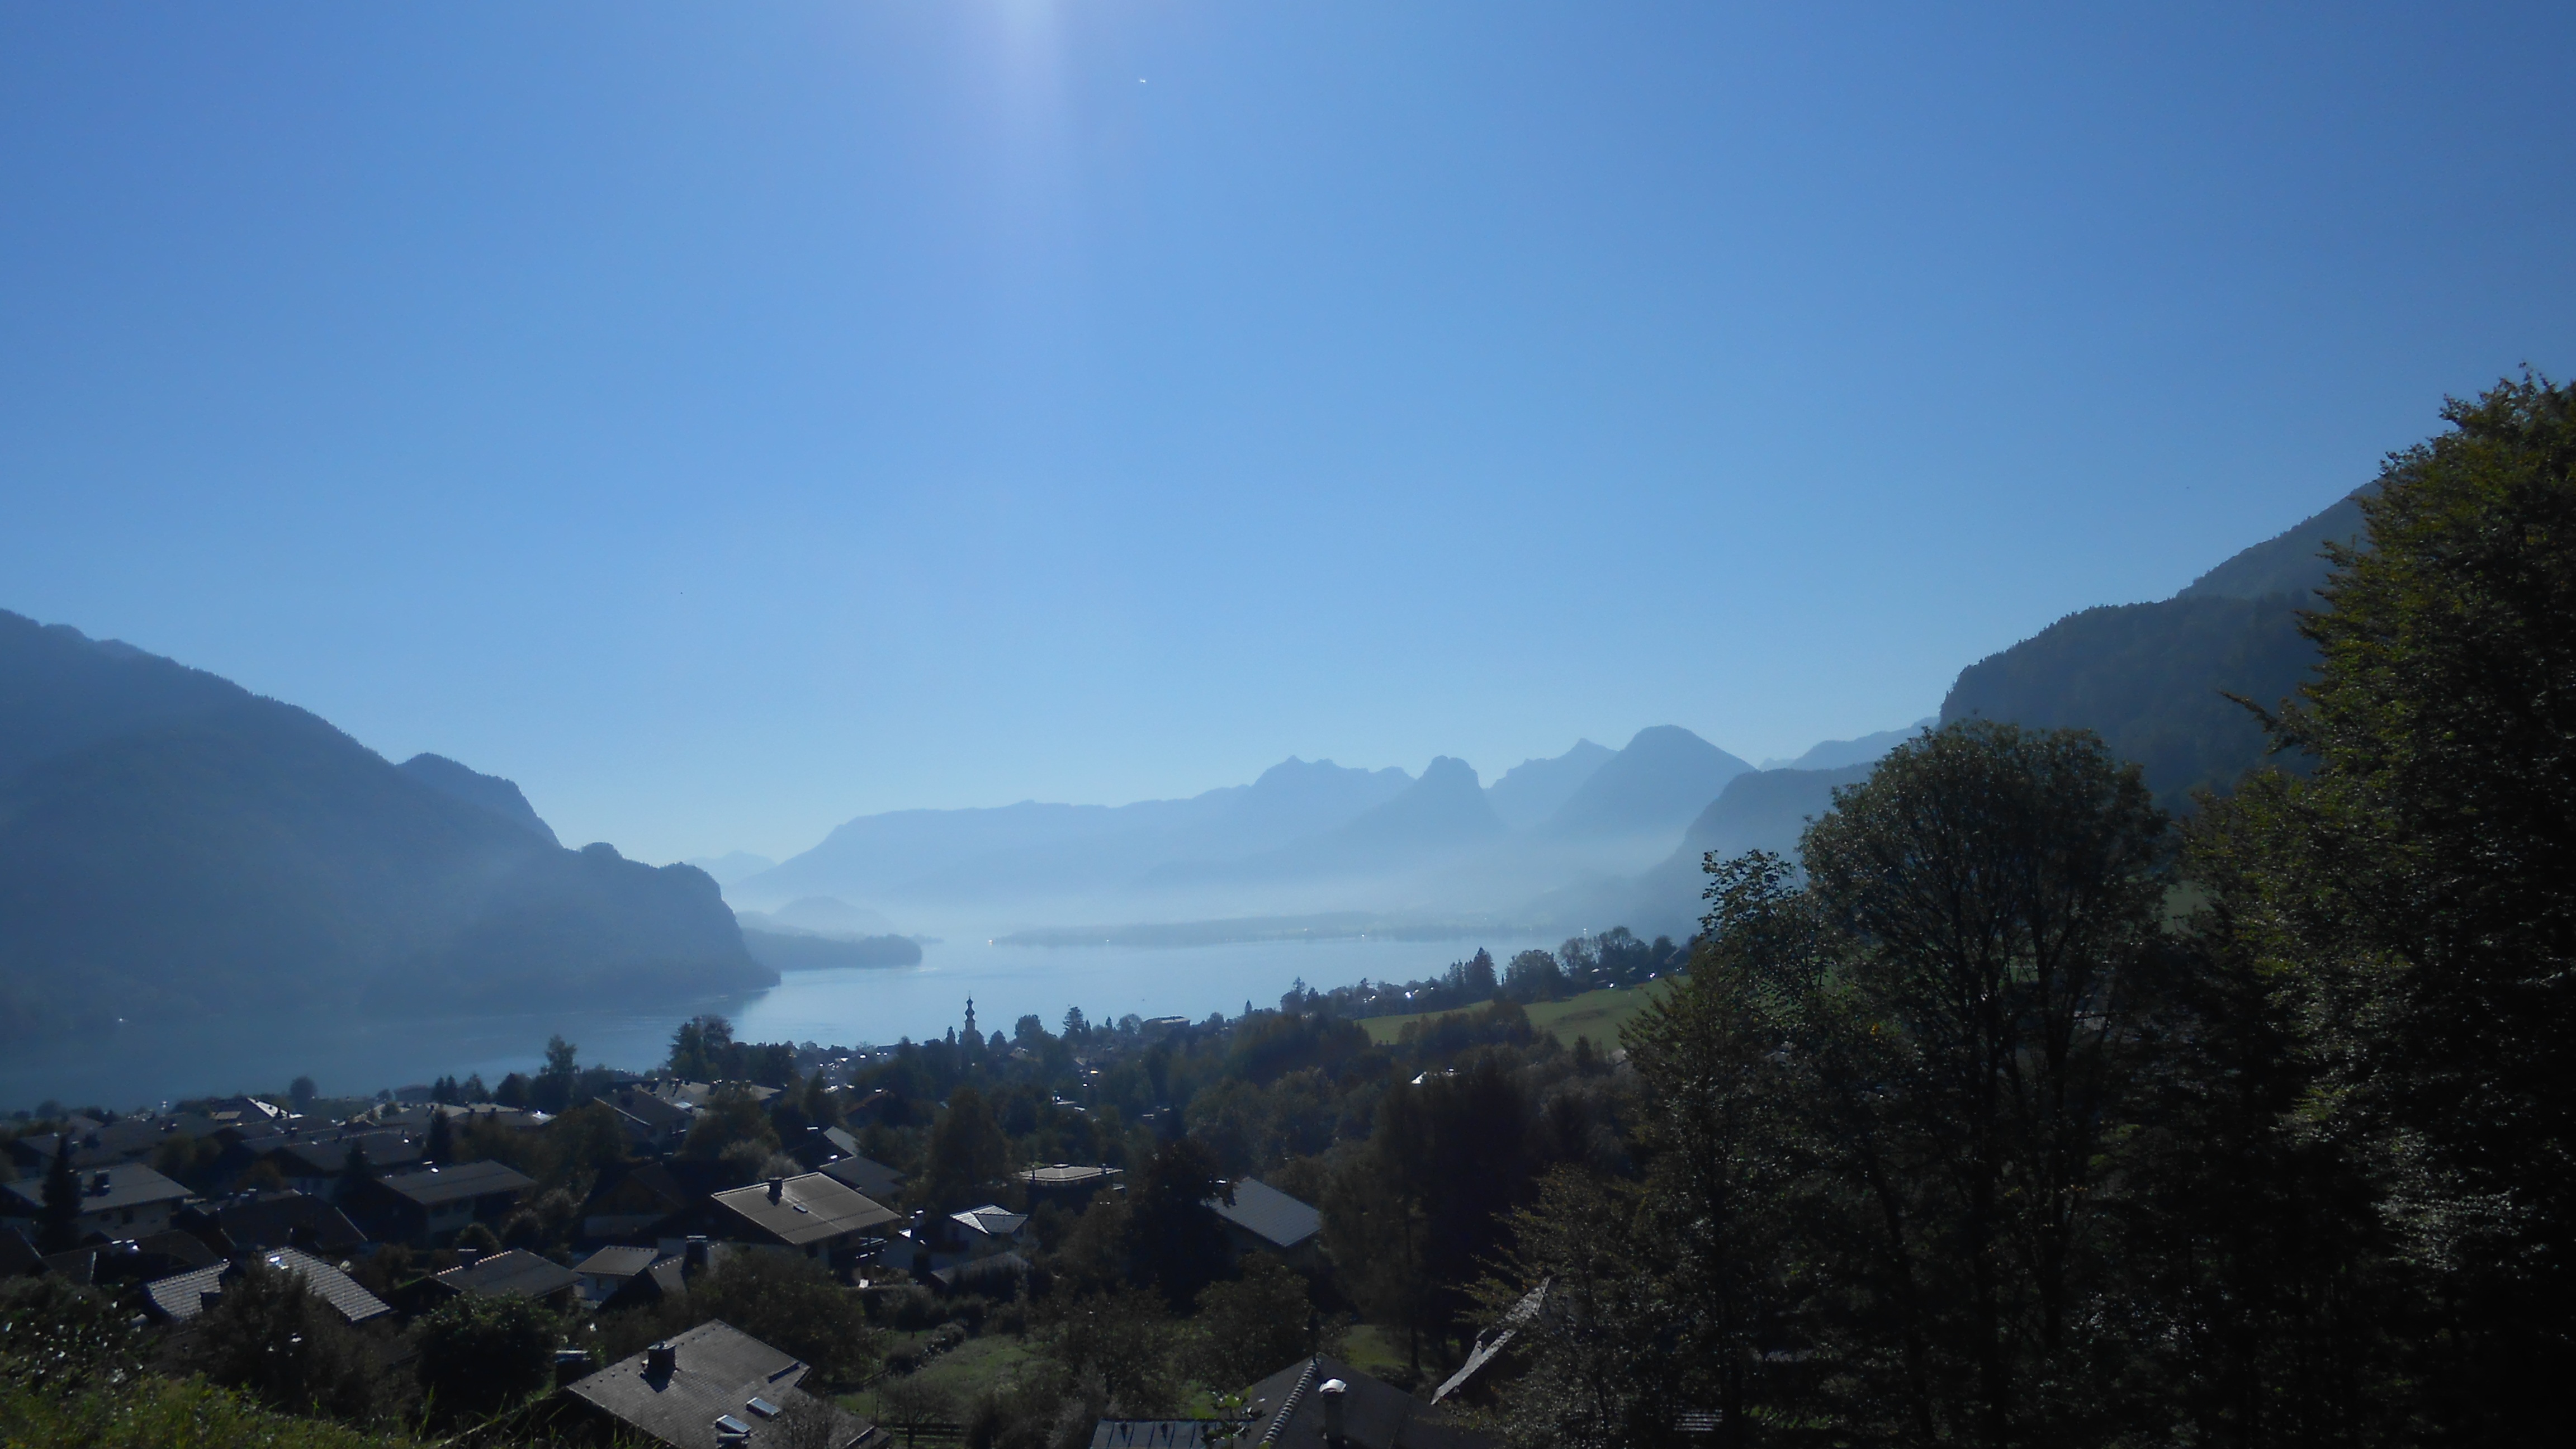
landscape, mountain, sky, hill, lake, valley, mountain range, panorama, ridge, summit, austria, mountains, alps, plateau, landform, lake wolfgang, geographical feature, atmospheric phenomenon, mountainous landforms